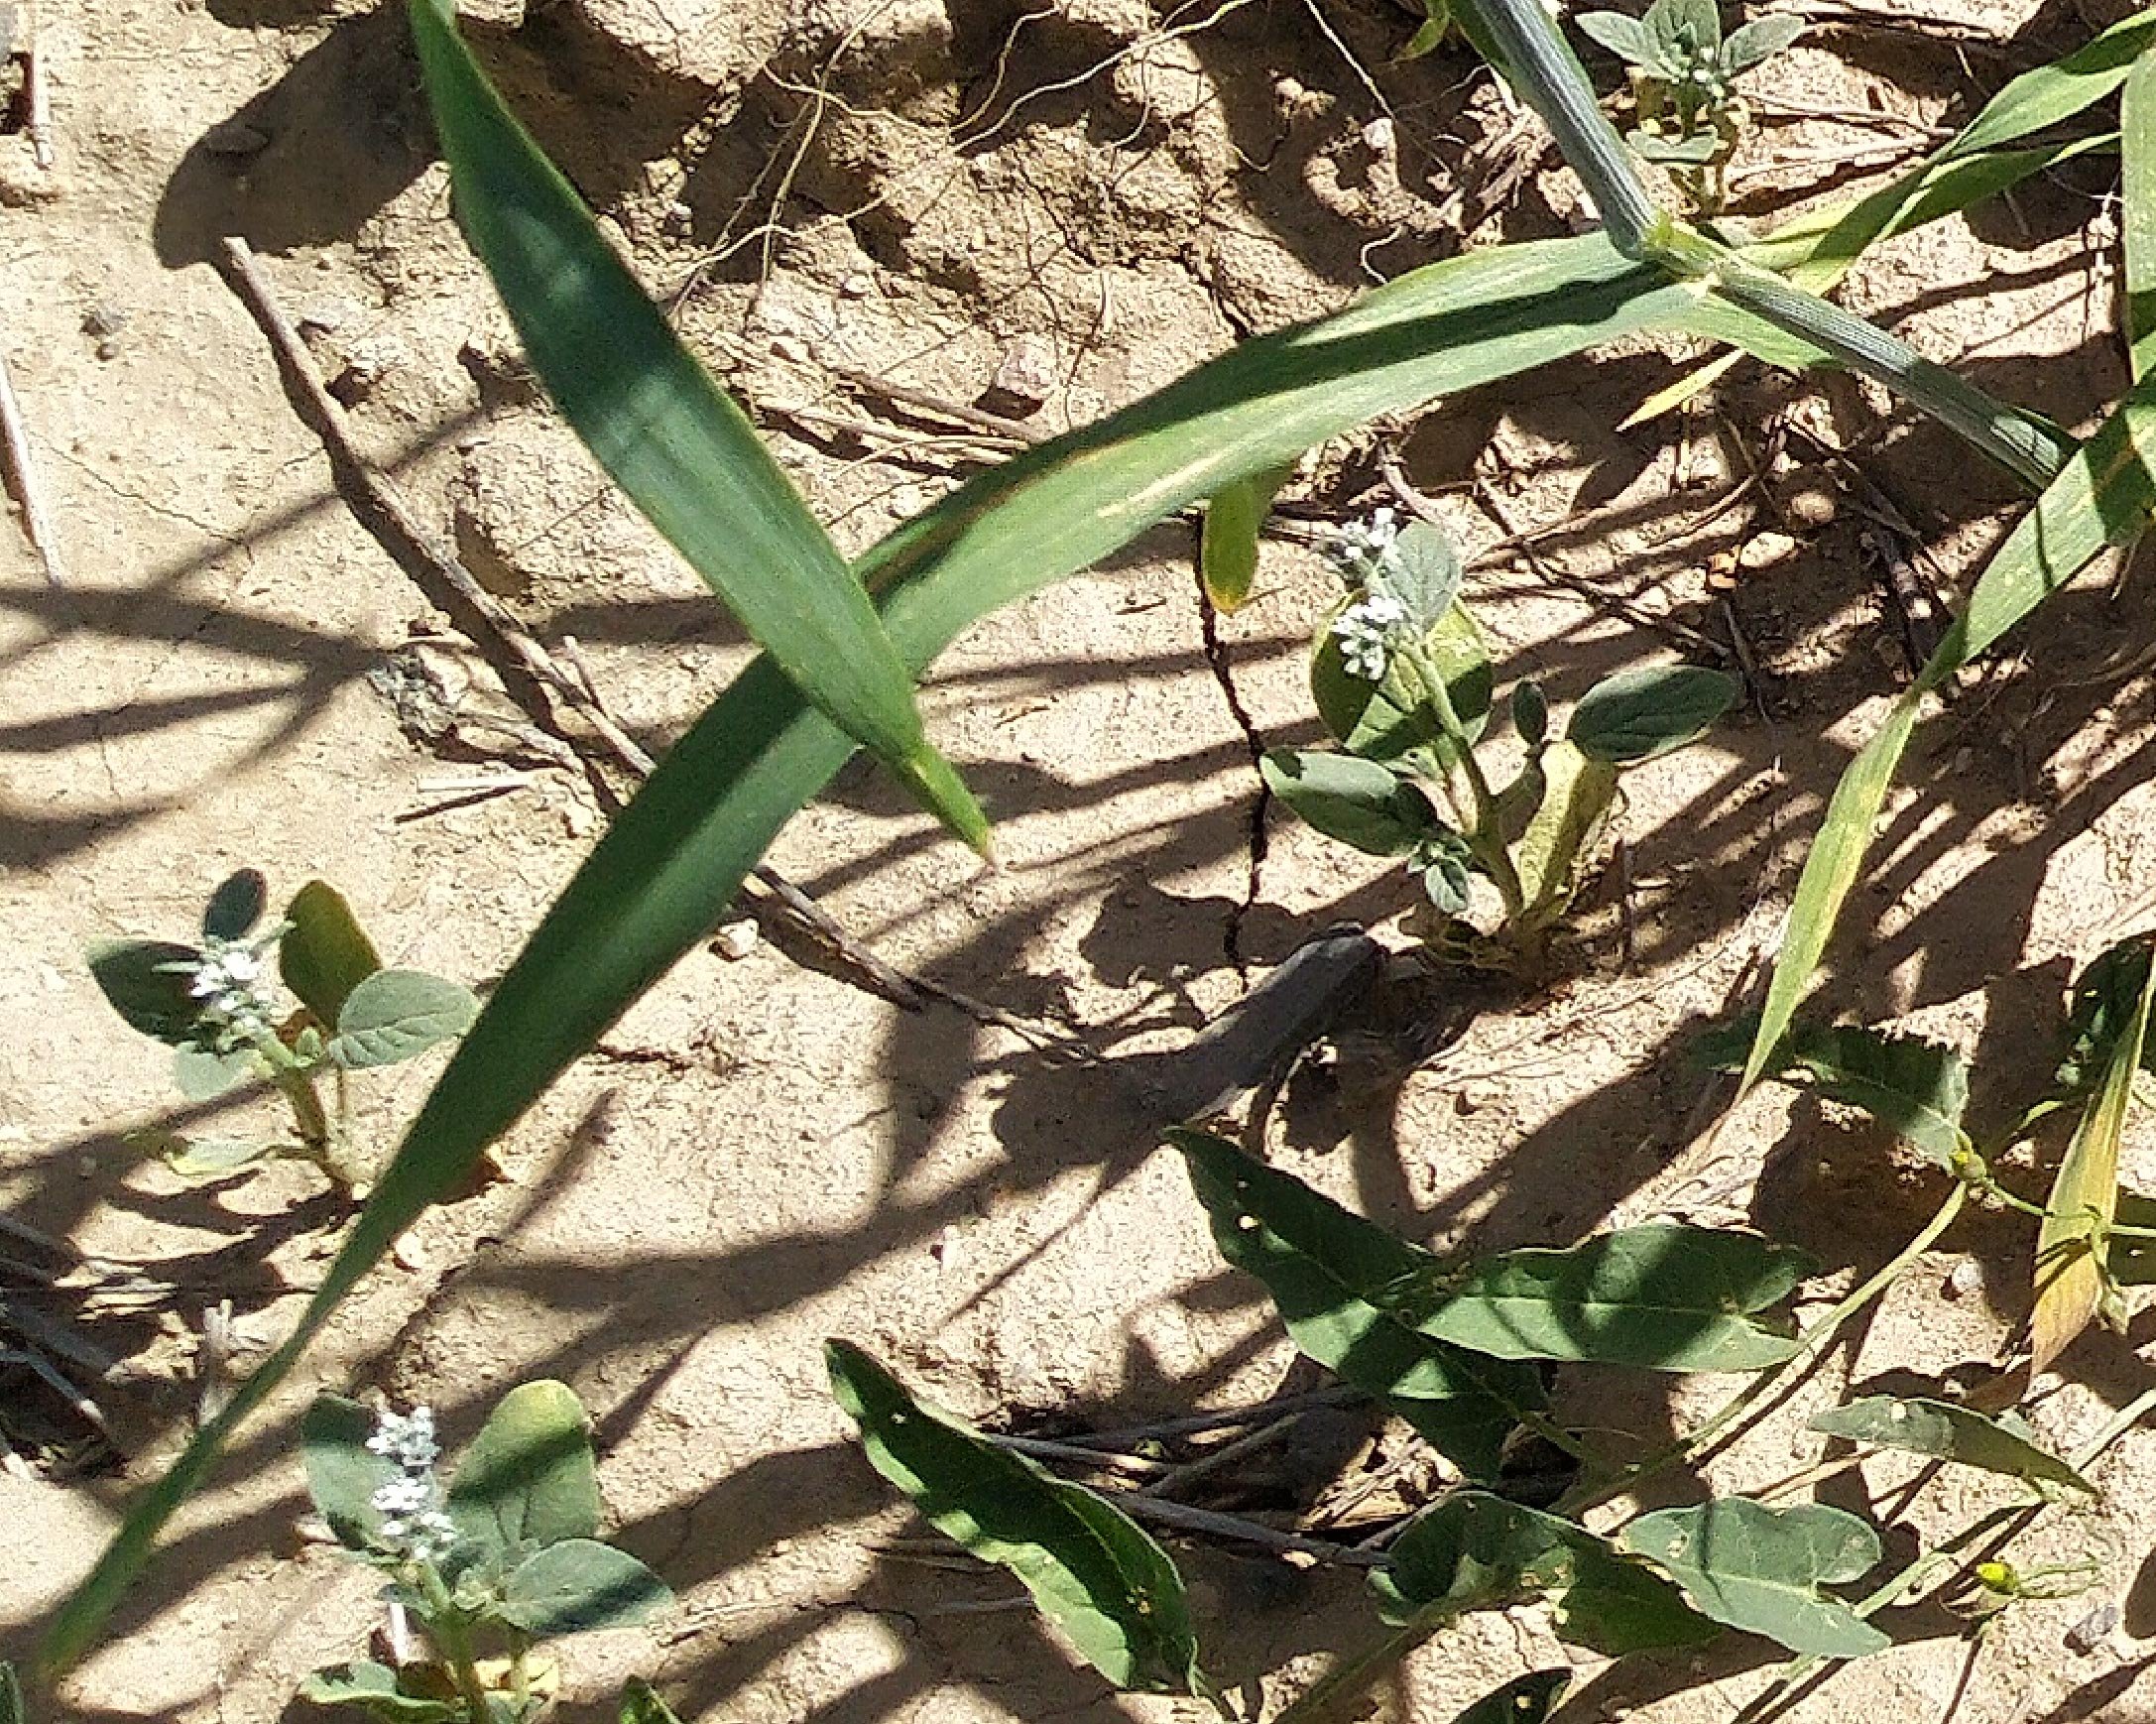
Label: Wheat___Healthy